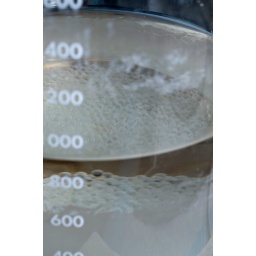
glass beads in beaker for boiling water bath